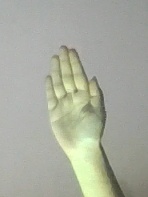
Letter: seen